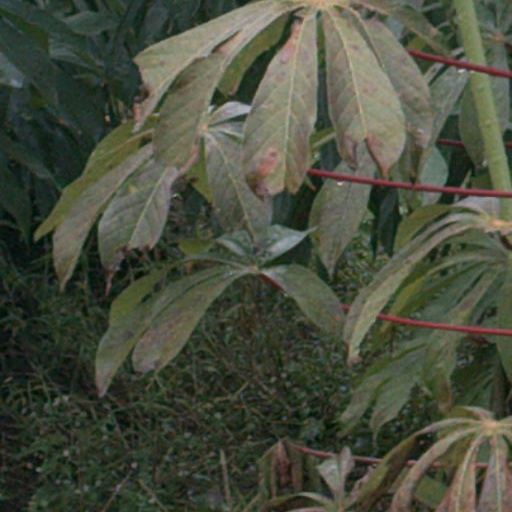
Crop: cassava